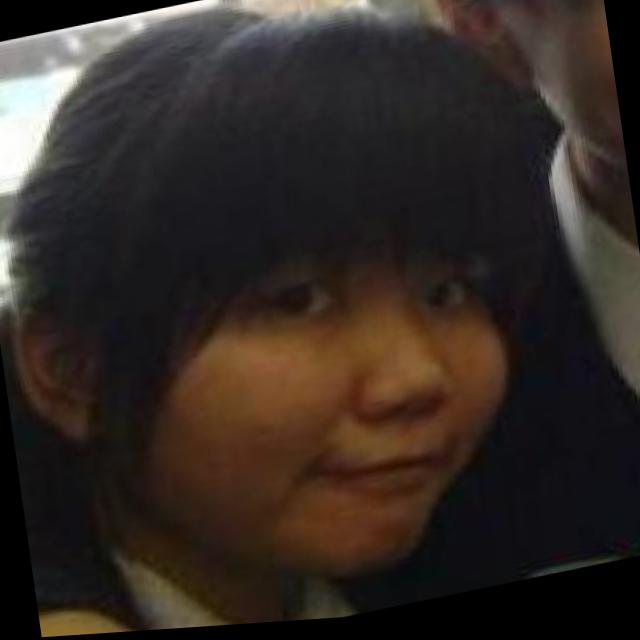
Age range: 21-44